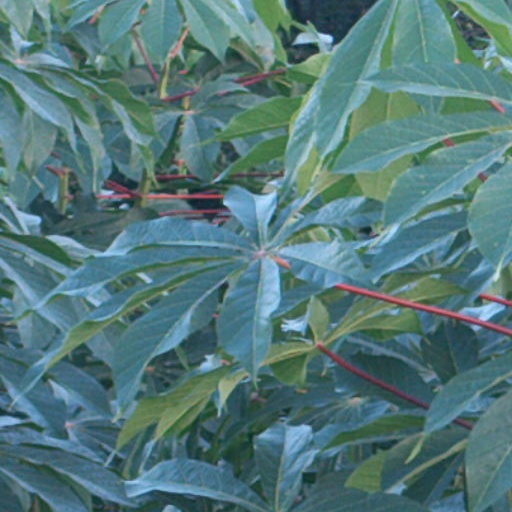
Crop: cassava